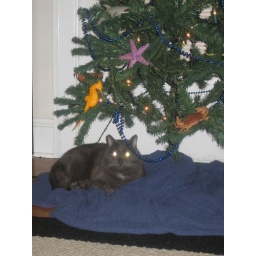
Hampton under the sea creature tree